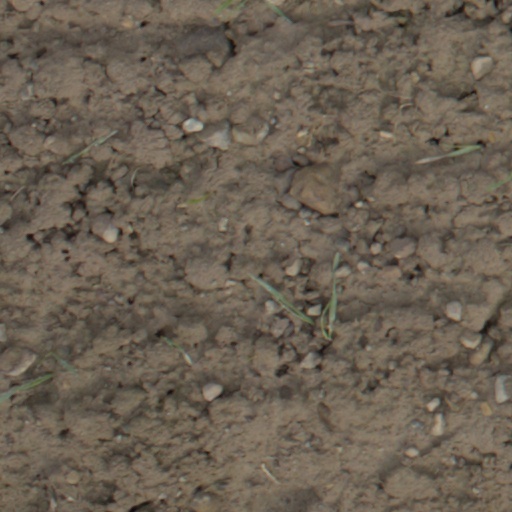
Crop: wheat